Kurupuram

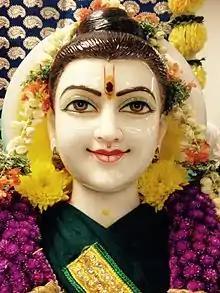
SriPada Sri Vallabha

Kurupuram, also known as Kuruvapur, Kurugadda, or Kurugaddi is a holy place associated with Shripad Shri Vallabha who is considered as first avatars (incarnations) of the deity Shri Dattatreya in "Kali Yuga". This village is located on the banks of the Krishna River in border of Telangana & Karnataka states, India. On the opposite bank of the river is Vallabhapuram belonging to Telangana state which is also sacred.